Elephantine Colossus

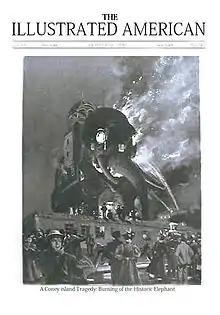

The Colossus is featured in Victoria Thompson's 2000 mystery novel "Murder on St. Mark's Place", about the murder of several call girls who may have been linked to the hotel.